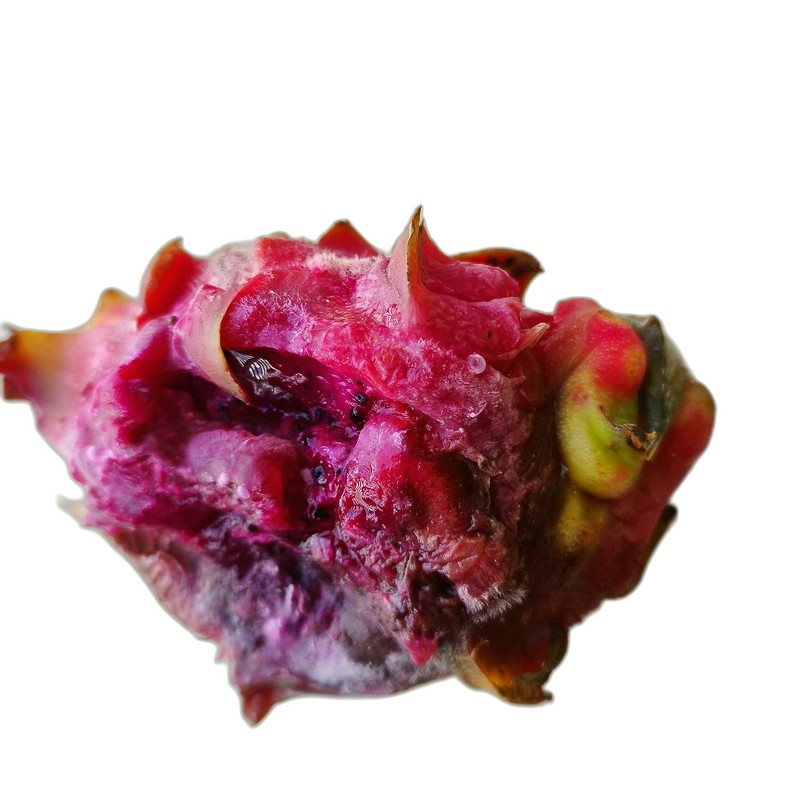
Label: Defect Dragon Fruit